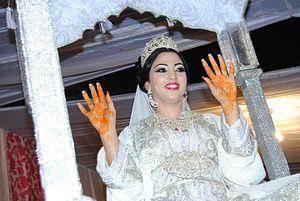
Les vêtements traditionnels pour le mariage au Maroc, qui est un caftans traditionnels et modernes, exprime la diversité culturelle arabo-africaine This is an image from Morocco